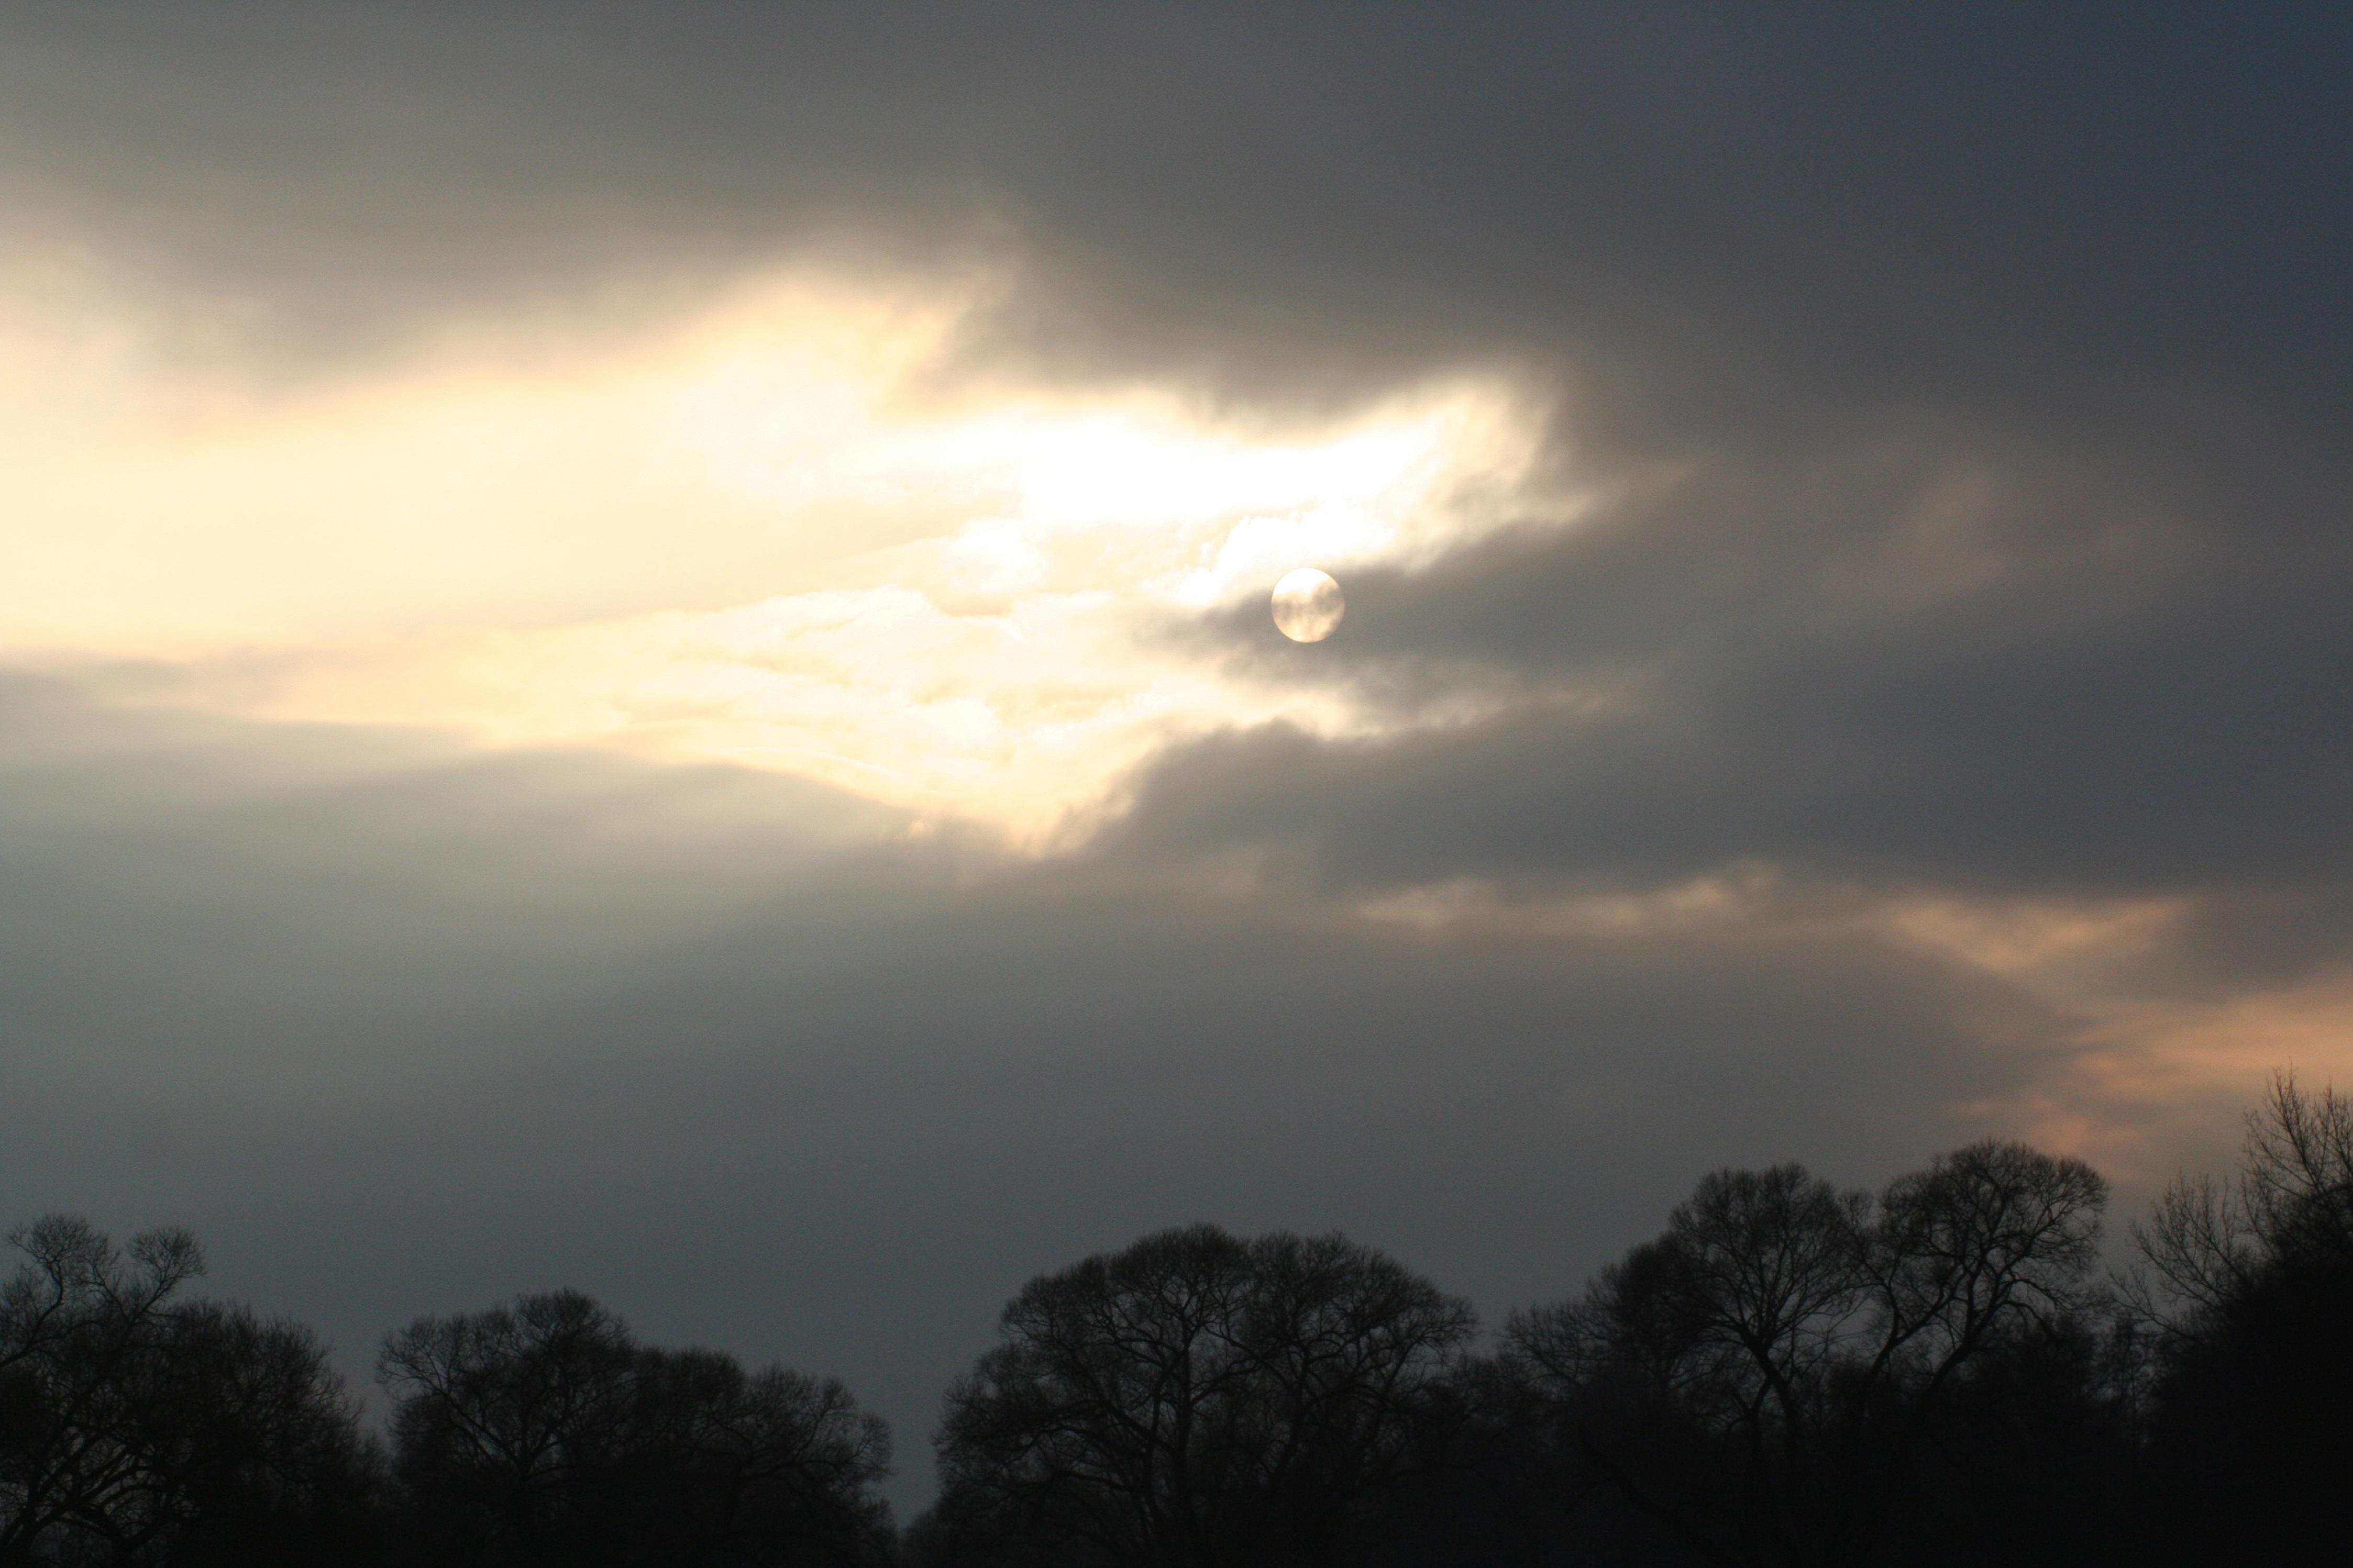
horizon, cloud, sky, sun, sunrise, sunset, sunlight, morning, dawn, atmosphere, dusk, evening, weather, cumulus, afterglow, meteorological phenomenon, atmospheric phenomenon, red sky at morning